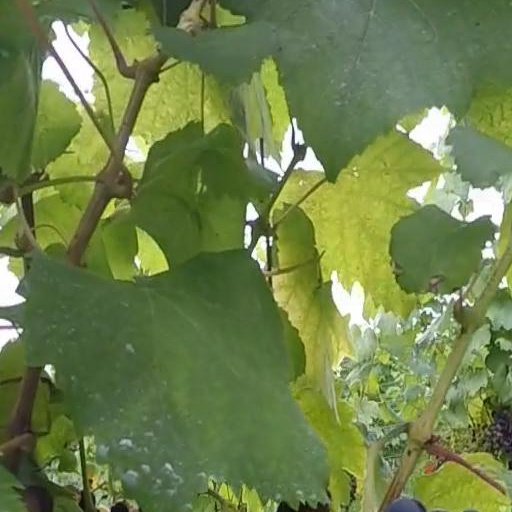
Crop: grape